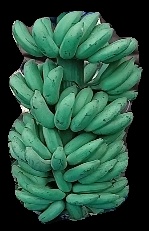
Variety: elakki-bale
Grade: grade1